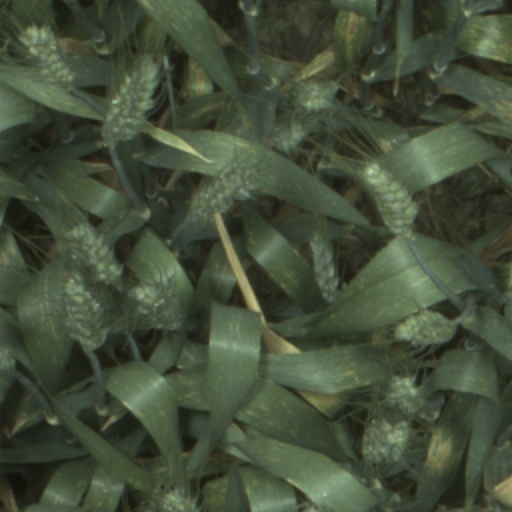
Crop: wheat